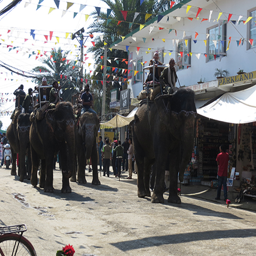
republic also included a lot more elephants versus one .